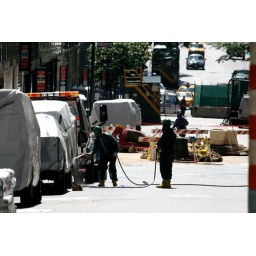
Washing down the cars before transport sunken tow truck in background